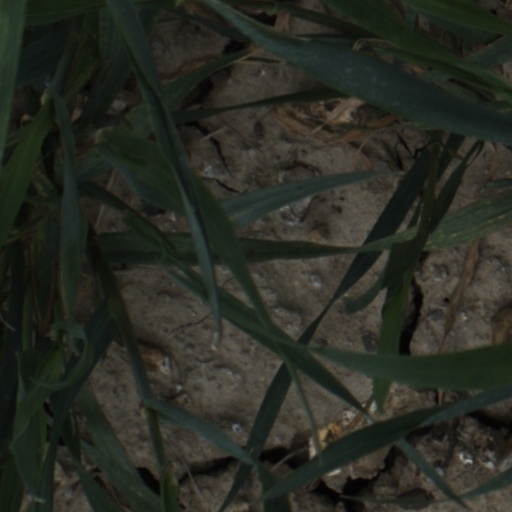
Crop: wheat